Cherry

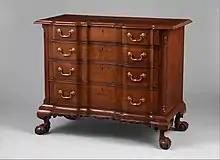
Cherrywood chest of drawers

In the United States, most sweet cherries are grown in Washington, California, Oregon, Wisconsin, and Michigan. Important sweet cherry cultivars include Bing, Ulster, Rainier, Brooks, Tulare, King, and Sweetheart. Both Oregon and Michigan provide light-colored 'Royal Ann' ('Napoleon'; alternately 'Queen Anne') cherries for the maraschino cherry process. Most sour (also called tart) cherries are grown in Michigan, followed by Utah, New York, and Washington. Sour cherries include 'Nanking' and 'Evans.' Traverse City, Michigan is called the "Cherry Capital of the World", hosting a National Cherry Festival and making the world's largest cherry pie. The specific region of northern Michigan known for tart cherry production is referred to as the "Traverse Bay" region.